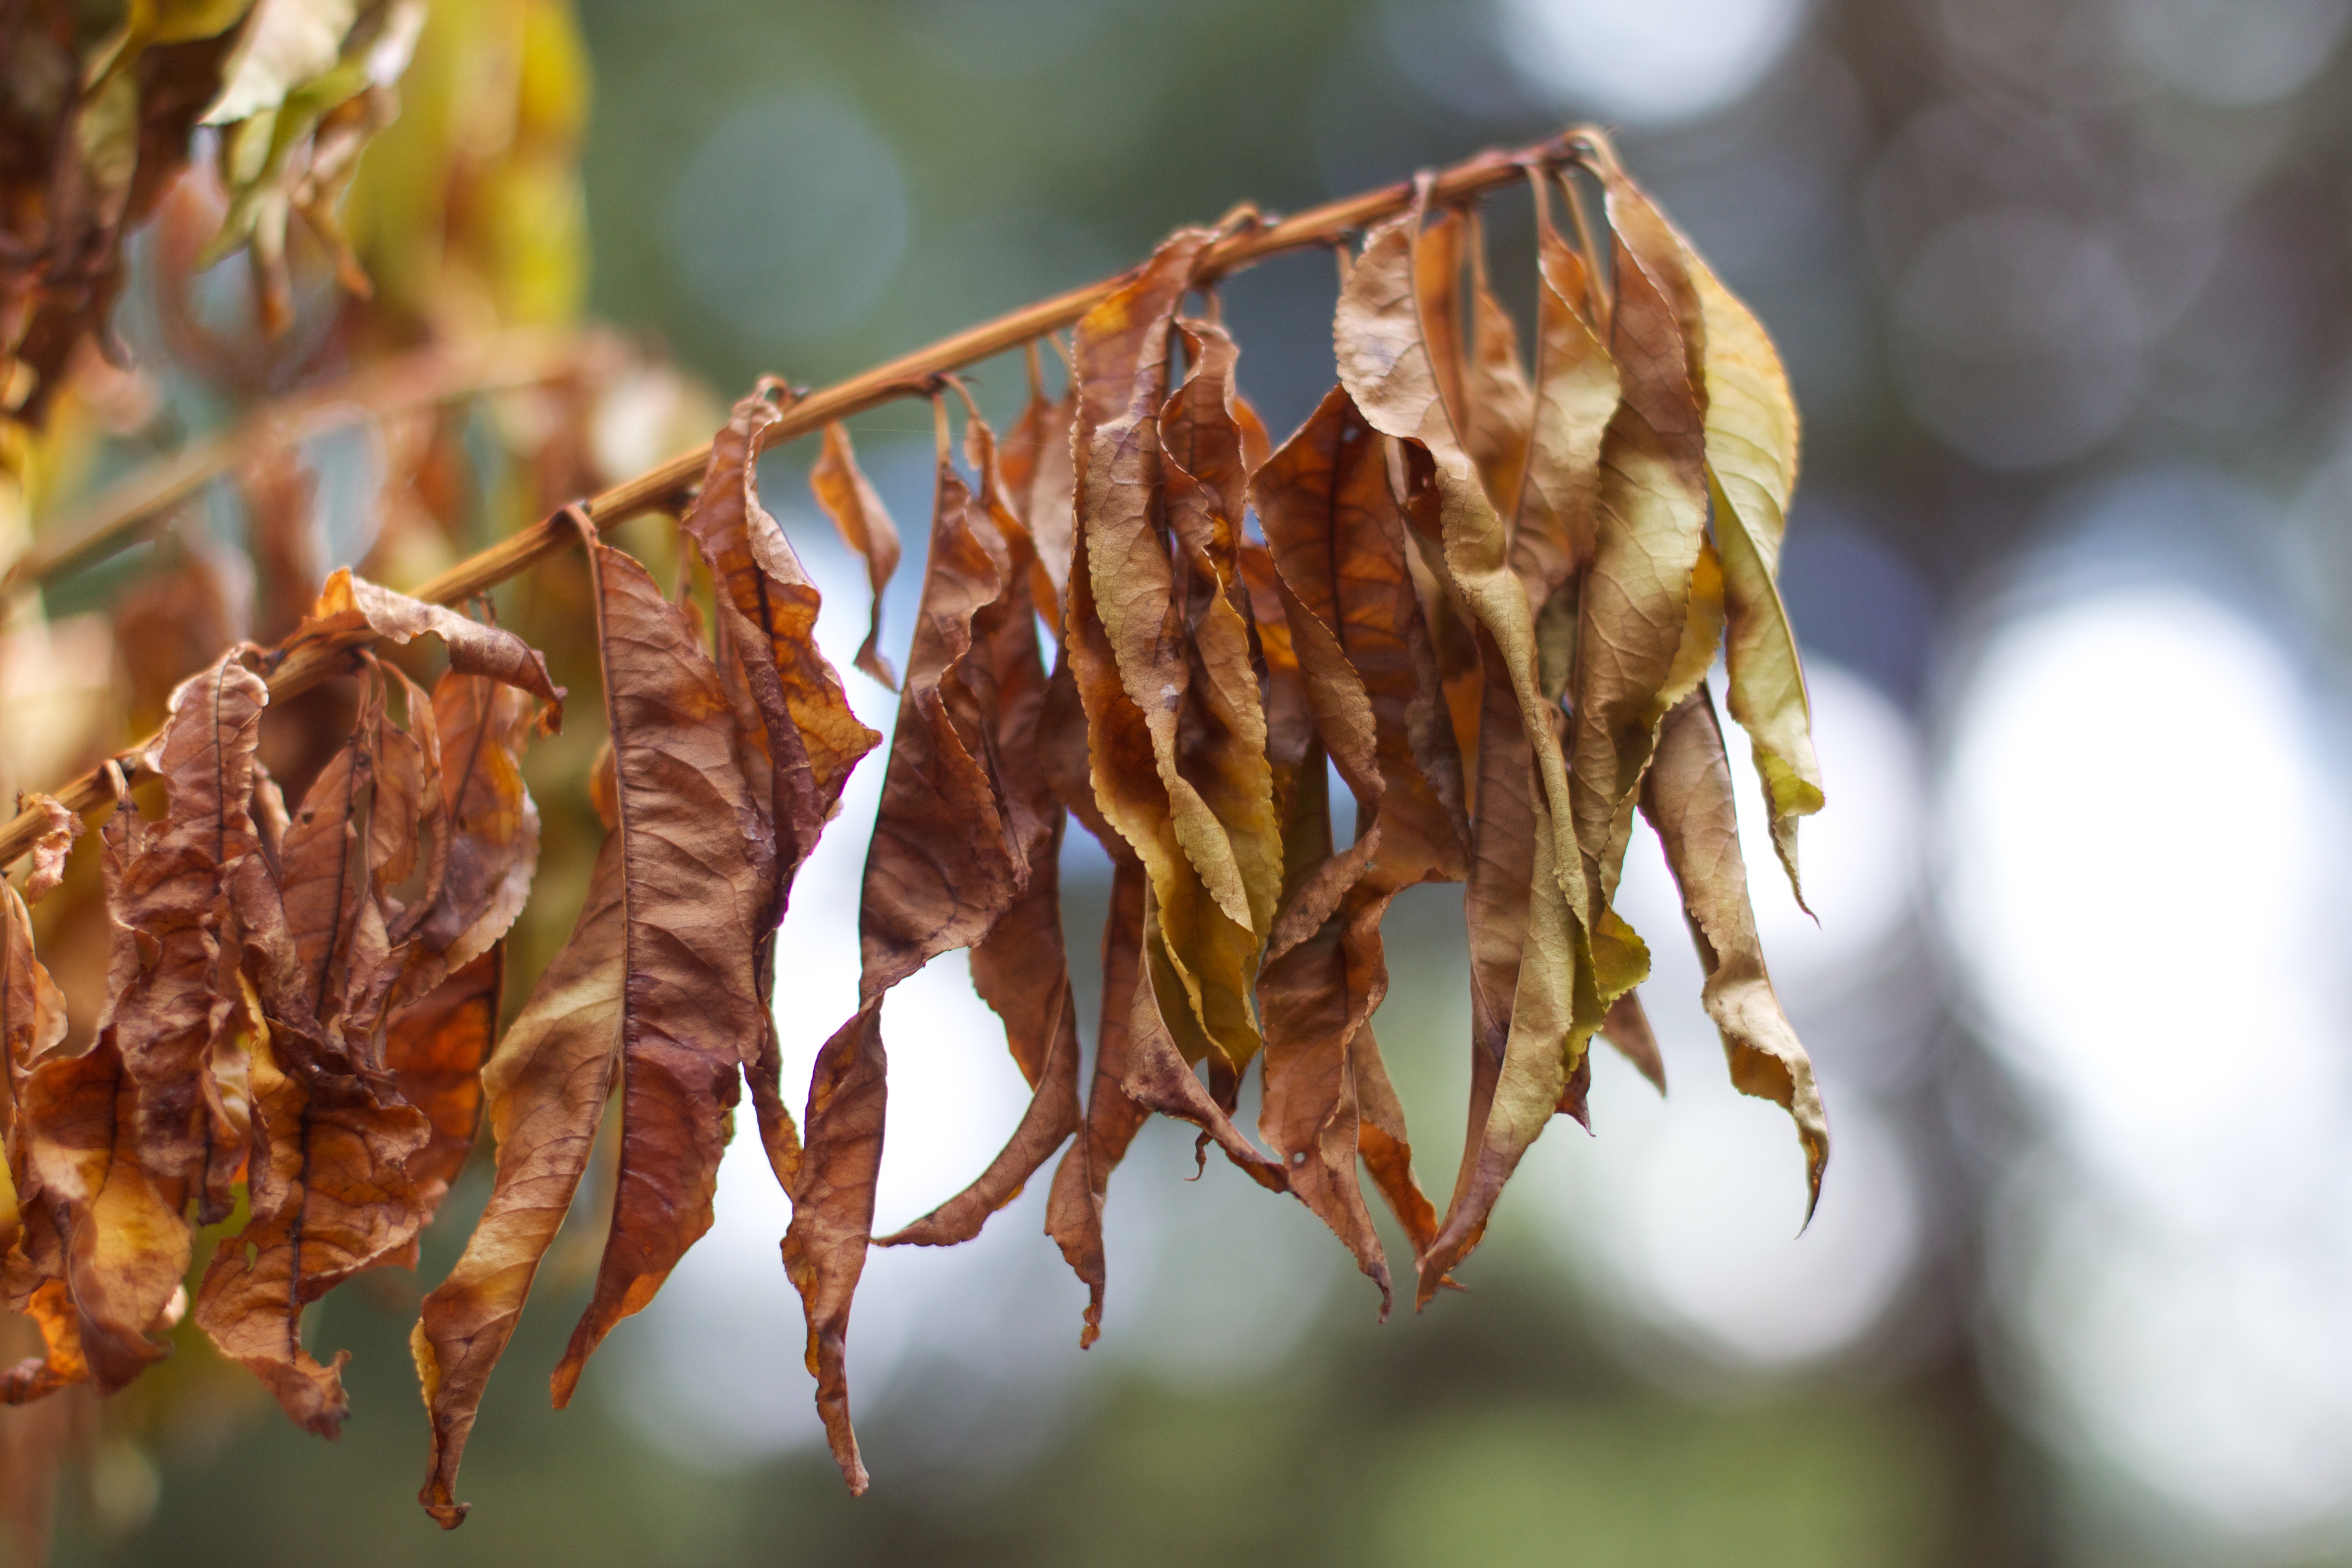
tree, nature, branch, plant, leaf, flower, food, produce, autumn, flora, season, fauna, twig, close up, macro photography, plant stem, woody plant